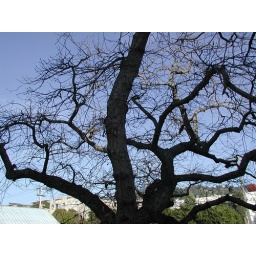
oak tree now in front of 2195 Hearst Ave, before that building was built